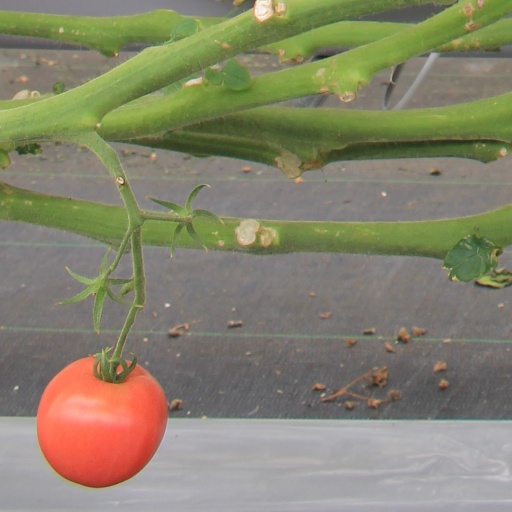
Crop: tomato